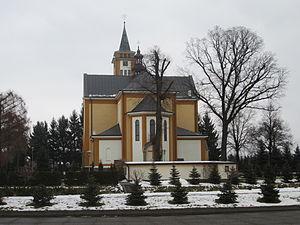
Straszęcin est une localité polonaise de la gmina de Żyraków, située dans le powiat de Dębica en voïvodie des Basses-Carpates.